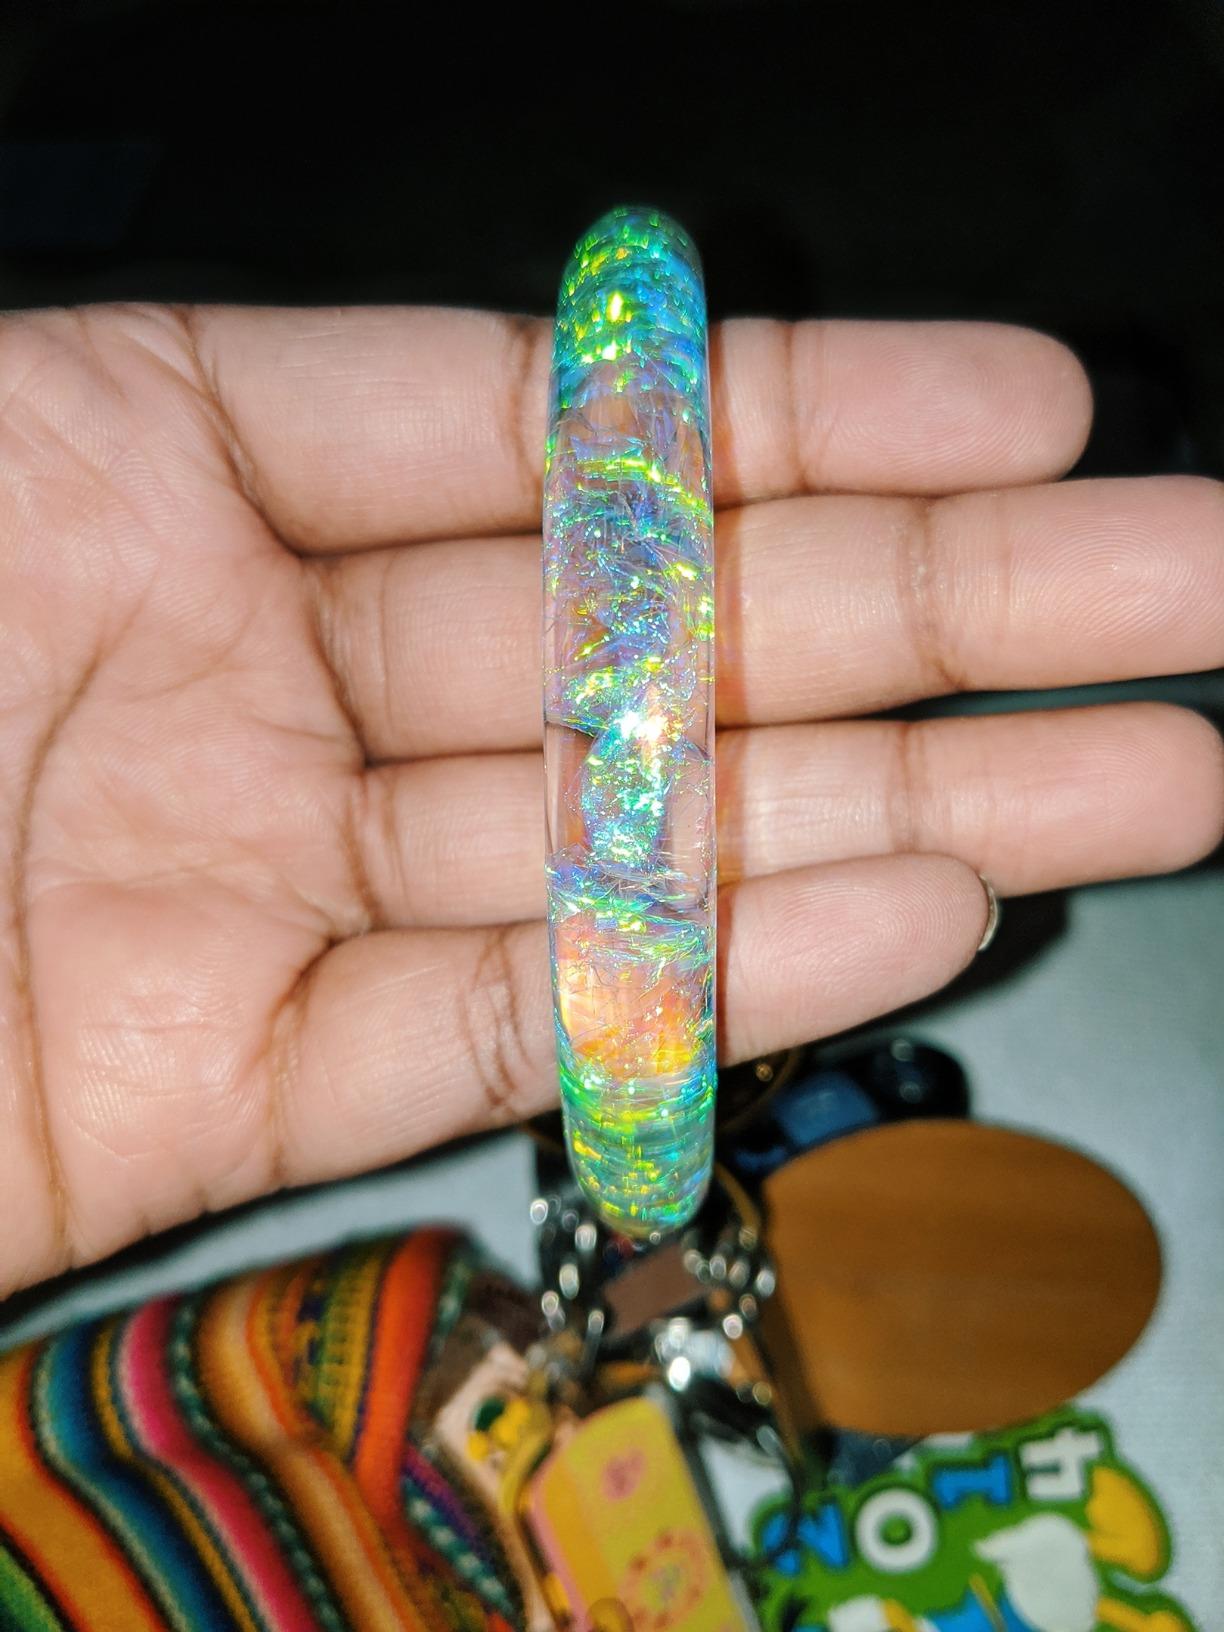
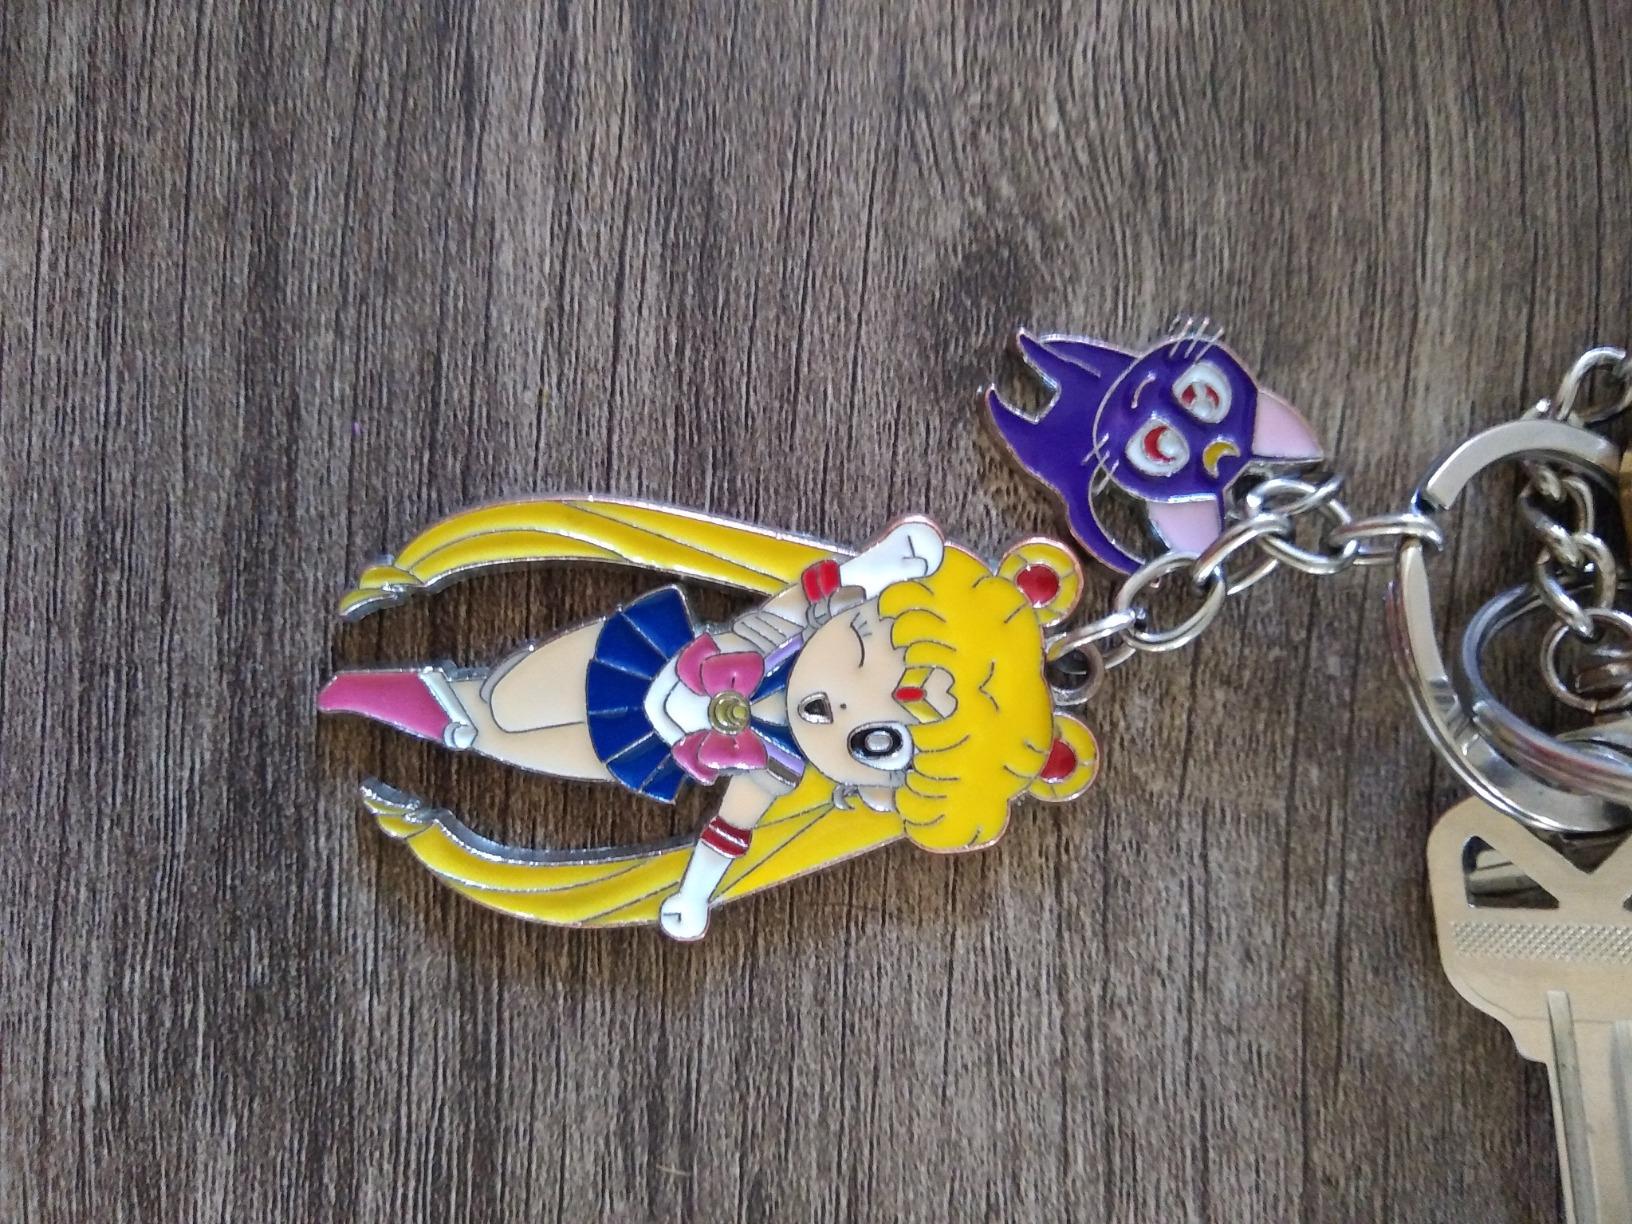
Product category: accessories_keychain
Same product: no